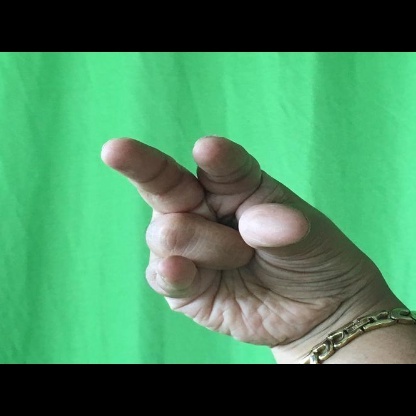
Mudra: Kangulam